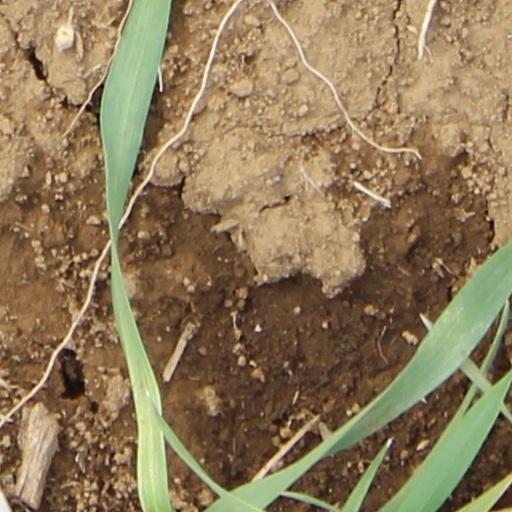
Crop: wheat